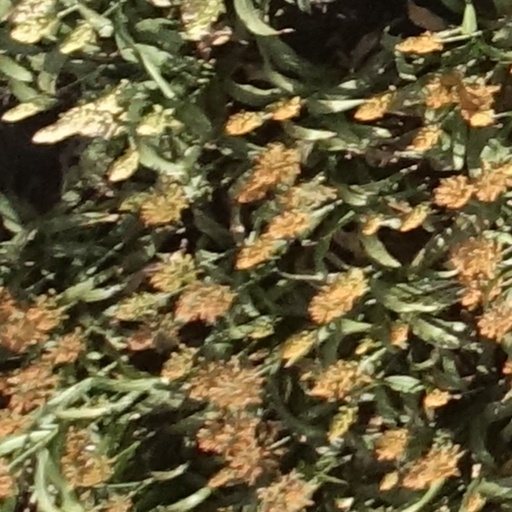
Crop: sorghum